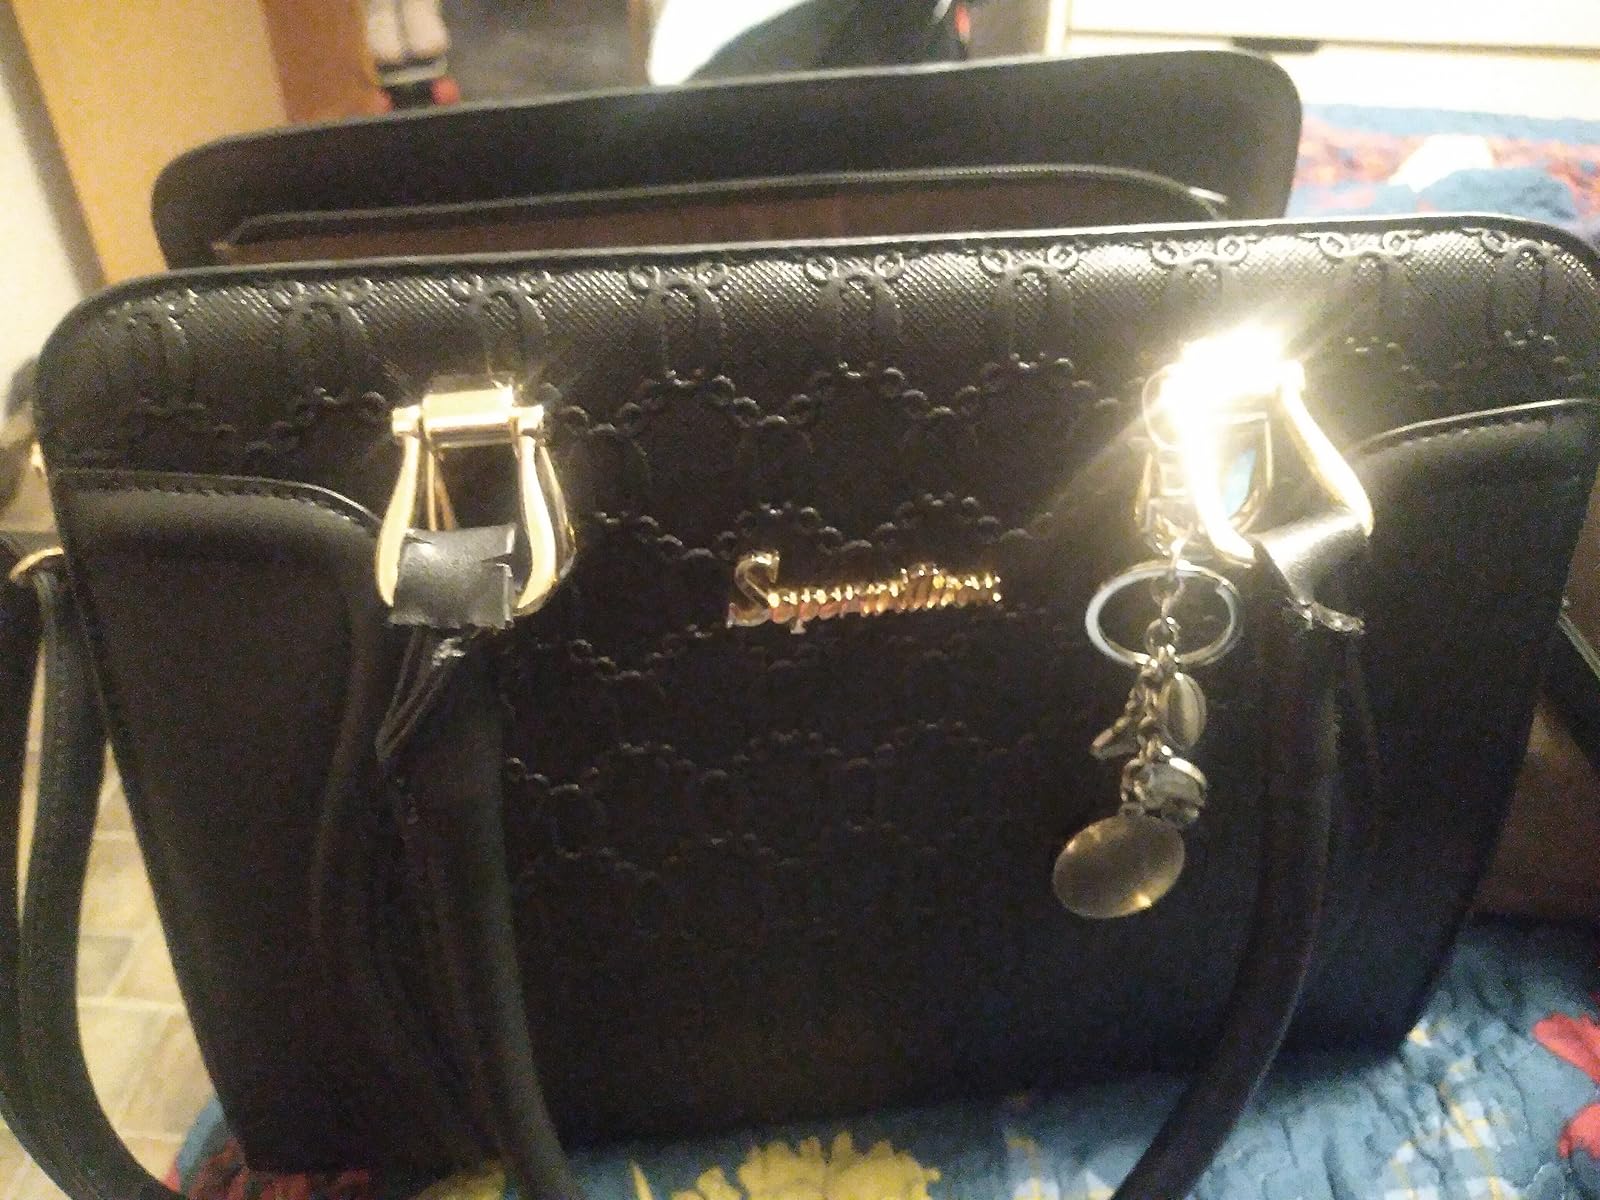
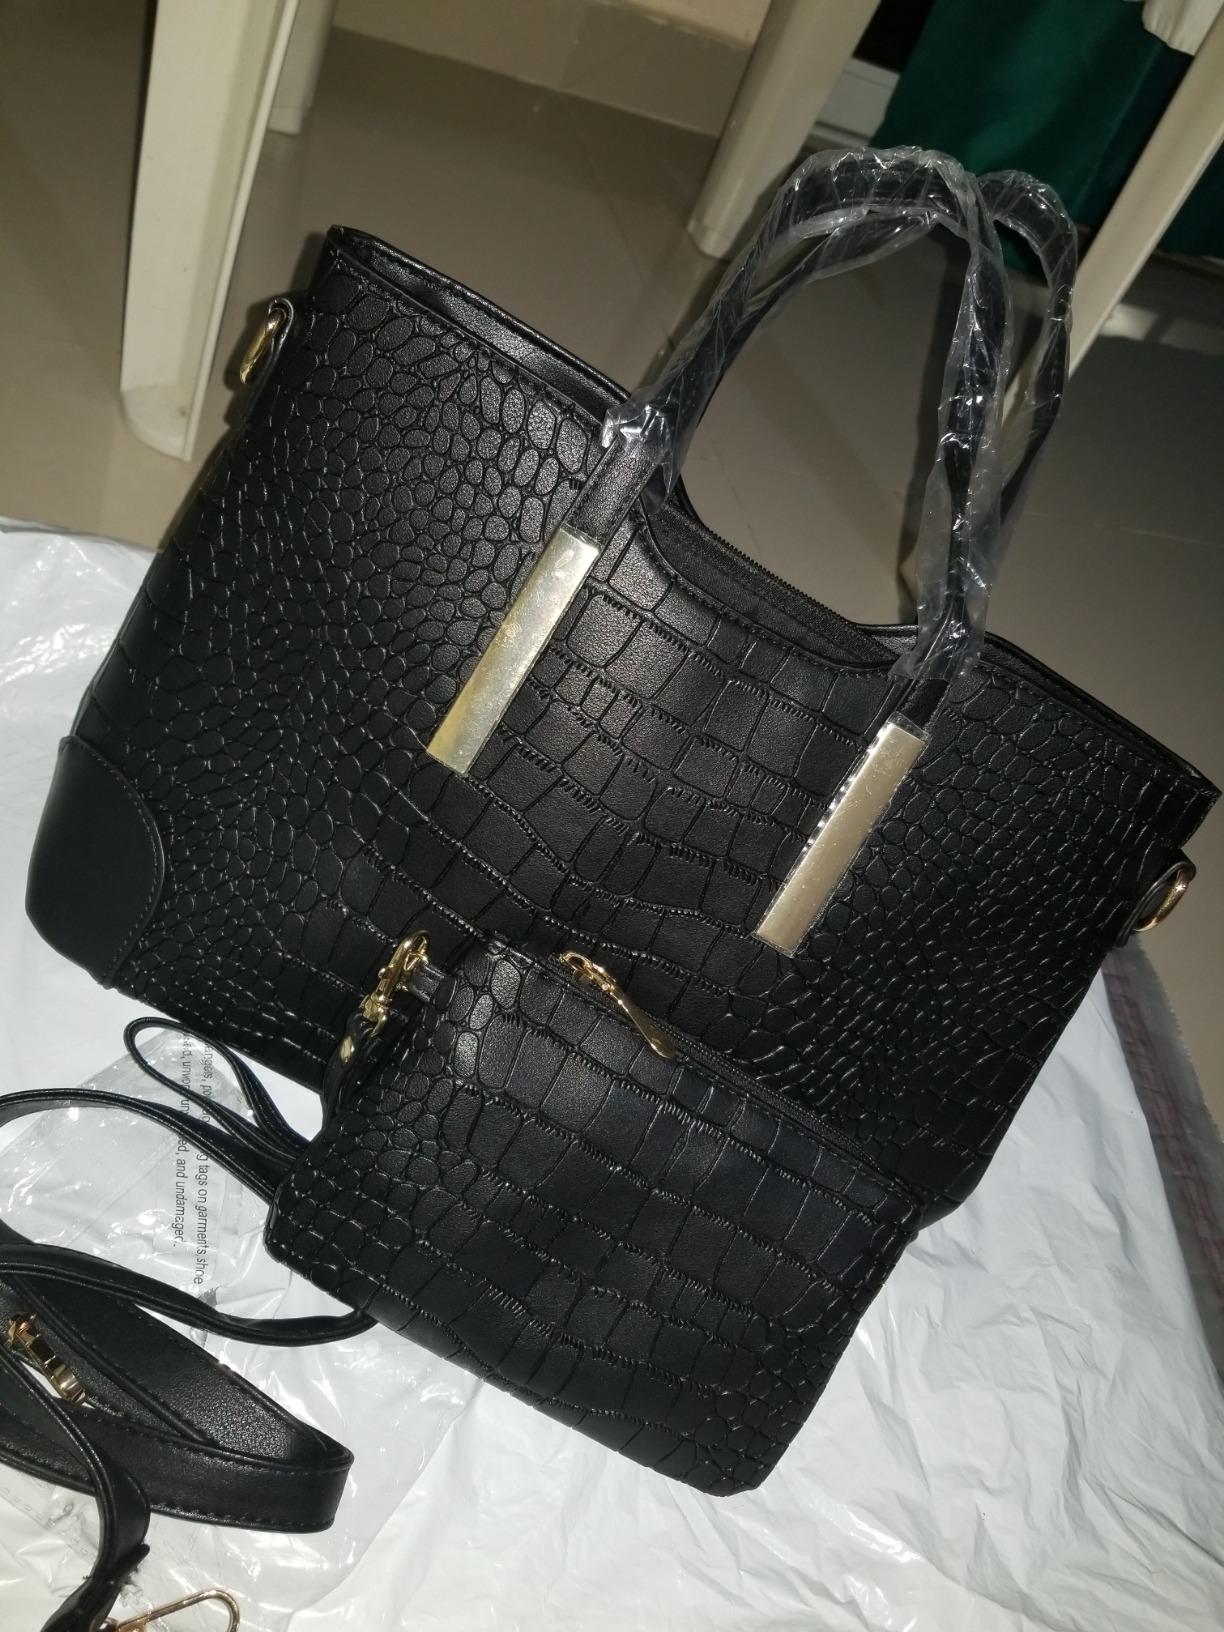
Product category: accessories_handbag
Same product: no